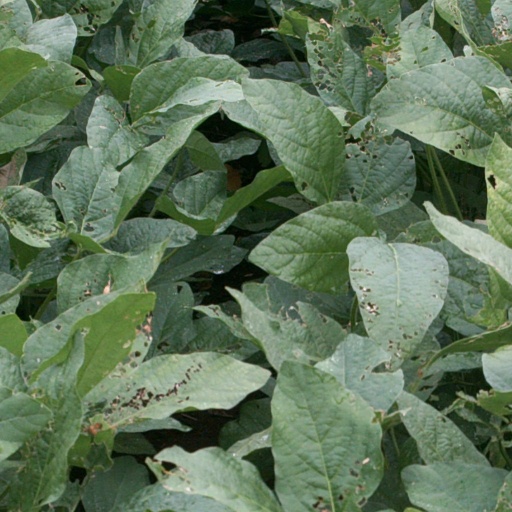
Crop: soybean